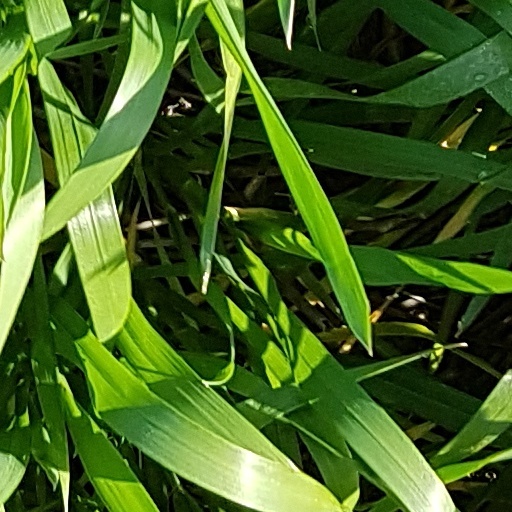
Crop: wheat